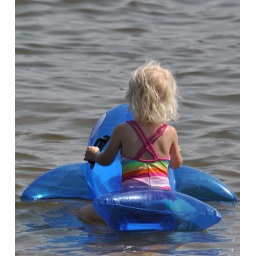
A little girl in the water